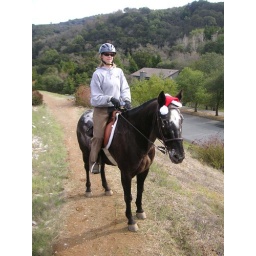
Grapenut in a cute Santa hat and me ruining the photo.